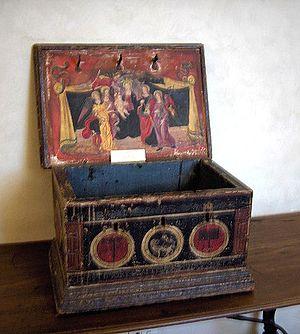
Les objets de la vie quotidienne pendant la Renaissance florentine sont ceux du renouveau qu'a apporté l'émergence de la Renaissance dans les objets usuels de la vie quotidienne à Florence que cette période a transcendés ou même inventés à partir de ceux issus du Moyen Âge.
Un coffre est un meuble fermé destiné à contenir ou protéger des objets, pouvant le cas échéant permettre leur transport. Généralement plat, le coffre peut également être surmonté d'un couvercle à double pente.
Un cassone est un élément du mobilier médiéval florentin utilisé jusqu'à la Renaissance artistique, où il devient prétexte à des peintures décoratives.